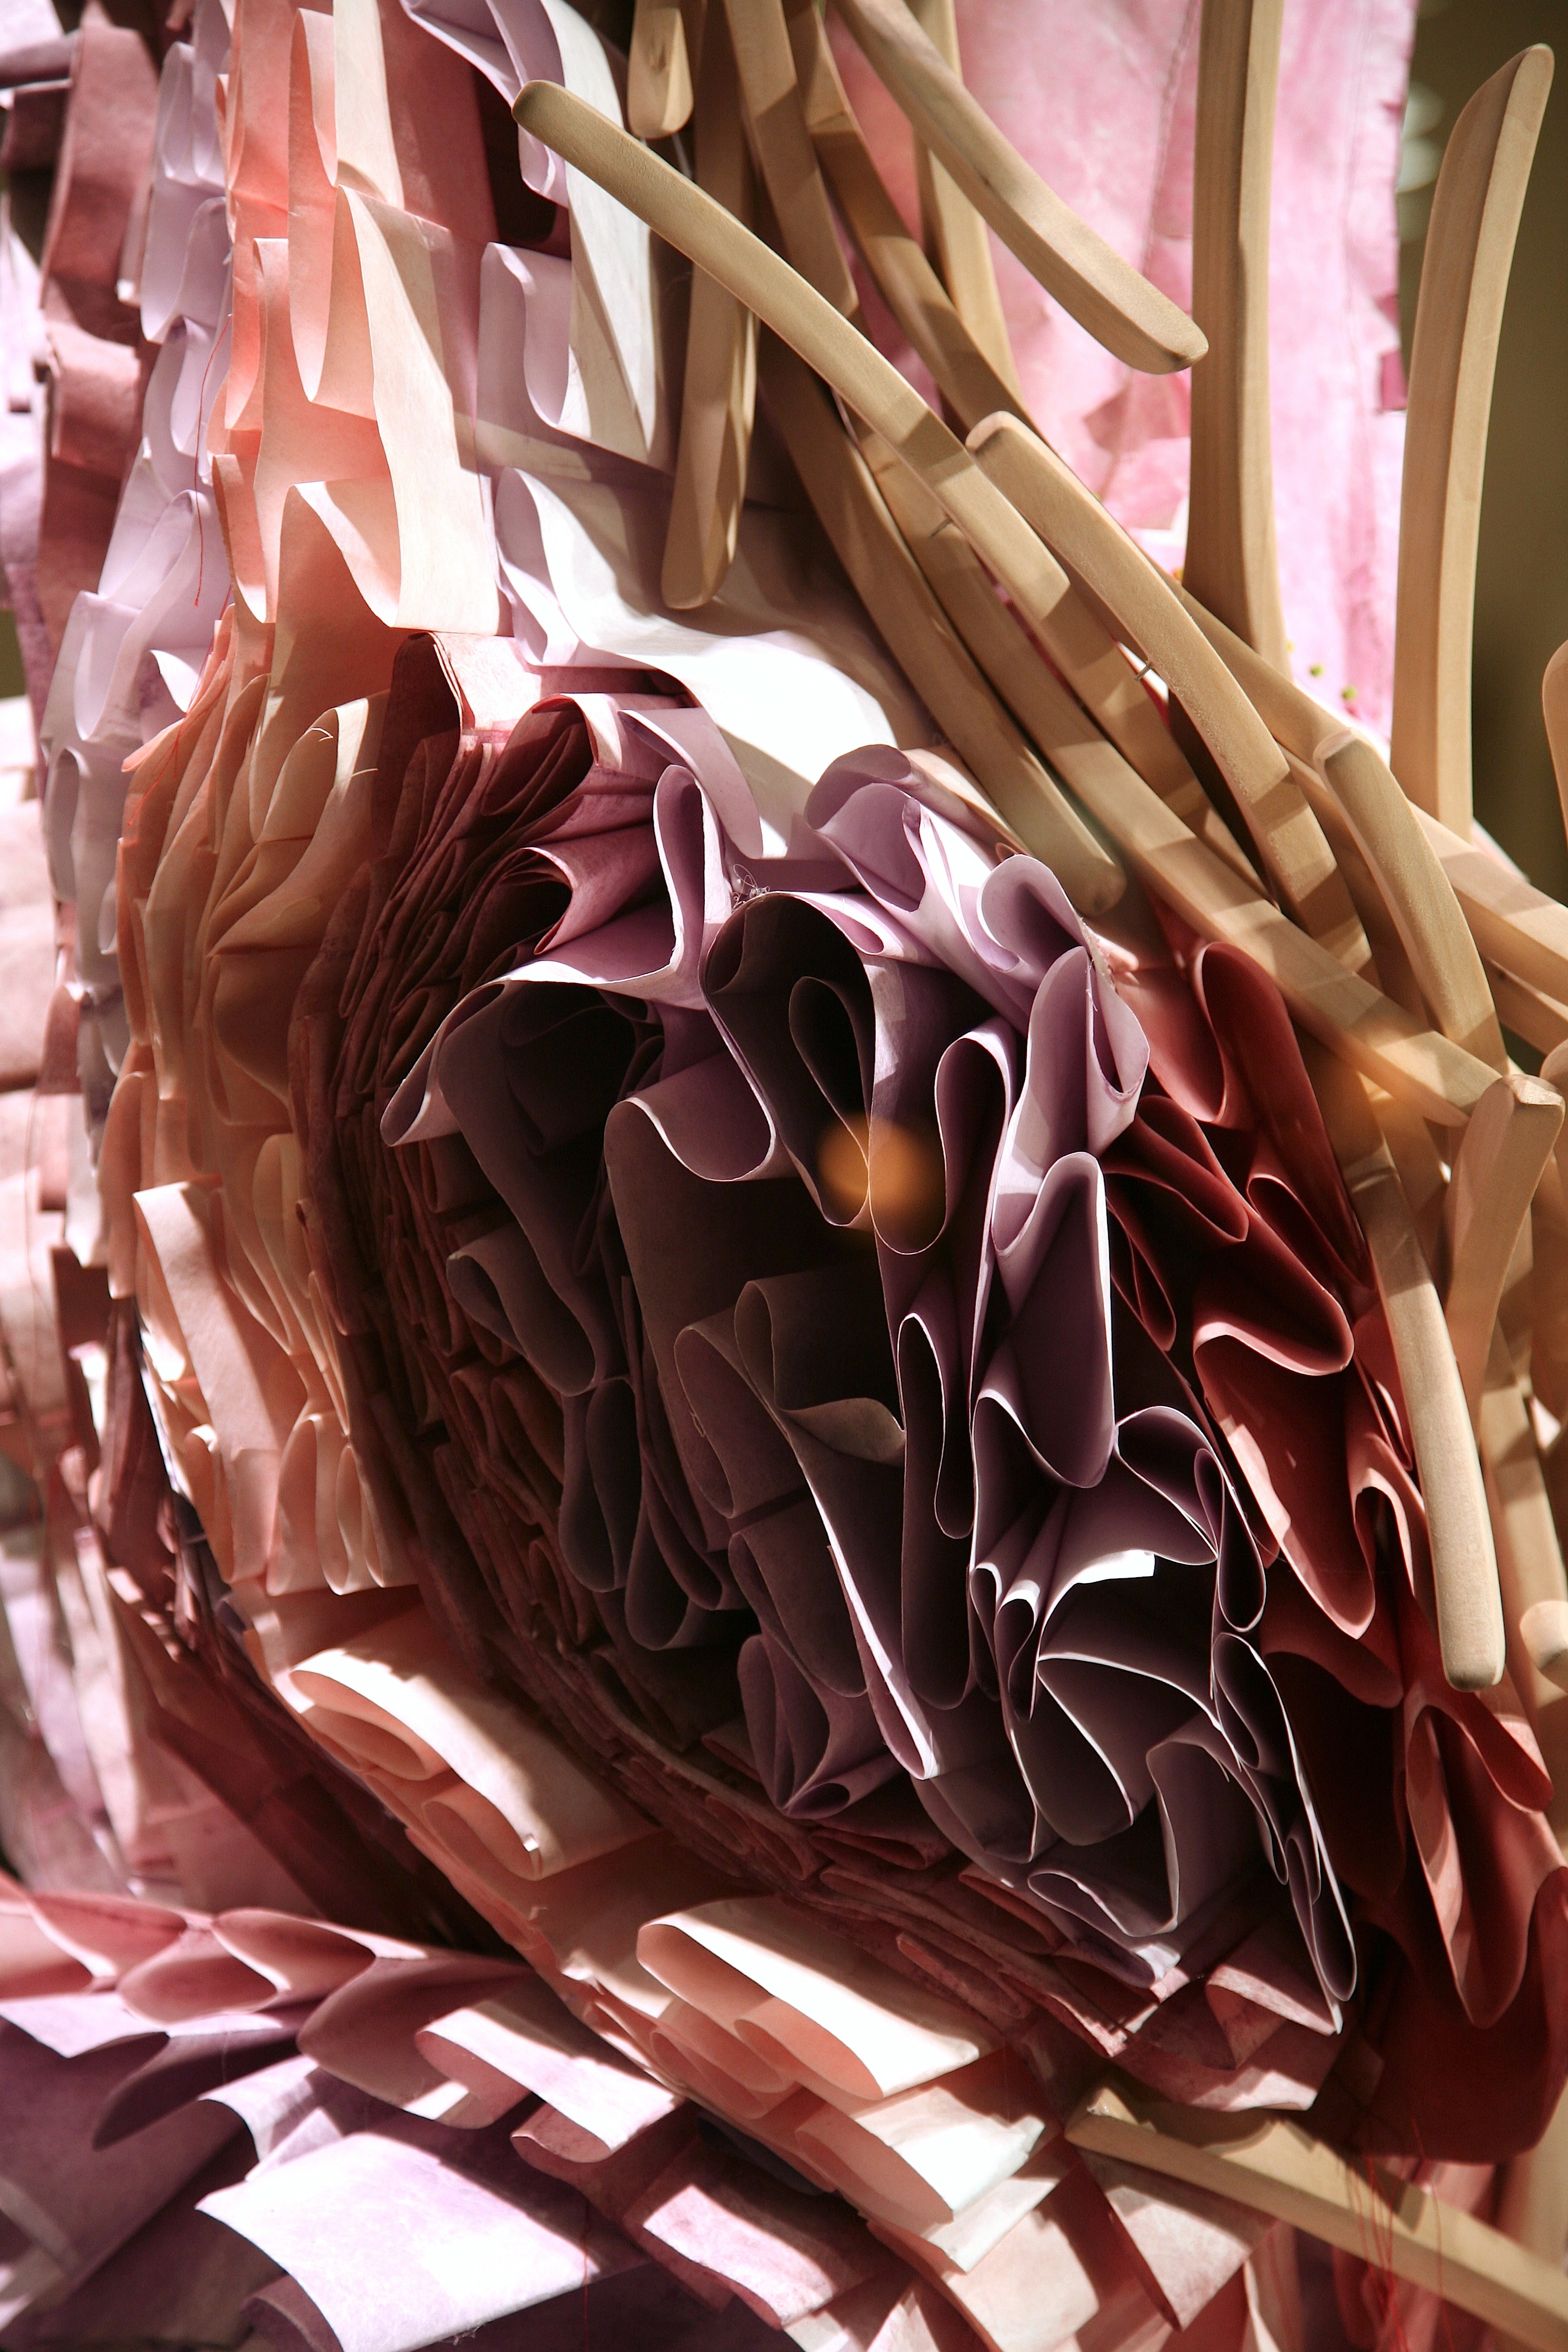
flower, food, color, pink, sculpture, art, carving, anime